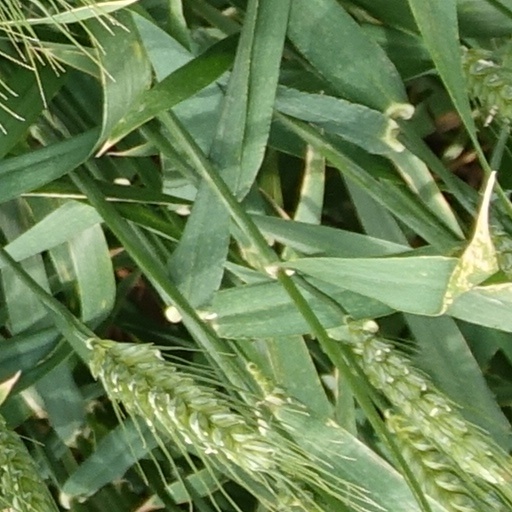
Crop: wheat